Metsovo

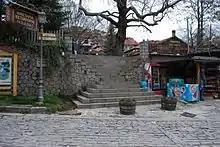
Staircase in the market area (central square) of Metsovo

The economic and social growth of Metsovo during the 18th century is reflected in the efforts of the residents to upgrade their level of education. Indicative of these efforts is the establishment of a school as early as the beginning of the 18th century, the continuous care to maintain its operation, and studying abroad in European universities to receive higher education. The result of this process is the appearance of a class of scholars, teachers, and clergymen who participate actively in the intellectual life in the territories of modern Greece. Among these scholars we find Parthenios Katzoulis, Anastasios Metsovitis, Konstantinos of Metsovo, Tryfon of Metsovo, Demetrios Vardakas, Adam Tsapekos, Anastasios of Metsovo, Dositheos Driinoupoleos, Konstantinos Peltekis, Konstantinos Tzikas, Triantafyllos Hatzis Stergiou, Christoforos Varlamitis, the Kyriakos brothers, Konstantinos and Theofilos Tzarzoulis, as well as their father Nikolaos Tzartzoulis who is considered one of the "Teachers of the Nation" by Greek historians.